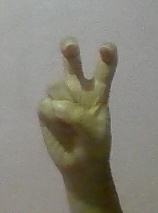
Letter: toot